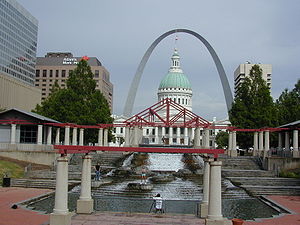
Gateway Arch / Billeder
"Gateway Arch i St. Louis, Missouri, USA, er et monument over USA's udvidelse mod vest efter præsident Thomas Jeffersons køb af Louisiana territoriet fra Napoleon i 1803. Monumentet er samtidigt byen St. Louis' vartegn, og repræsenterer også byens betegnelse ""Porten til Vesten"". Selve buen står på toppen af en knap 15 m høj kalkstensklint i ""Jefferson National Expansion Memorial Park"" ved bredden af Mississippi-floden, på det sted, hvor Pierre Laclede Liquest oprindeligt grundlagde den pelshandel og den bebyggelse, der senere udviklede sig til St. Louis.